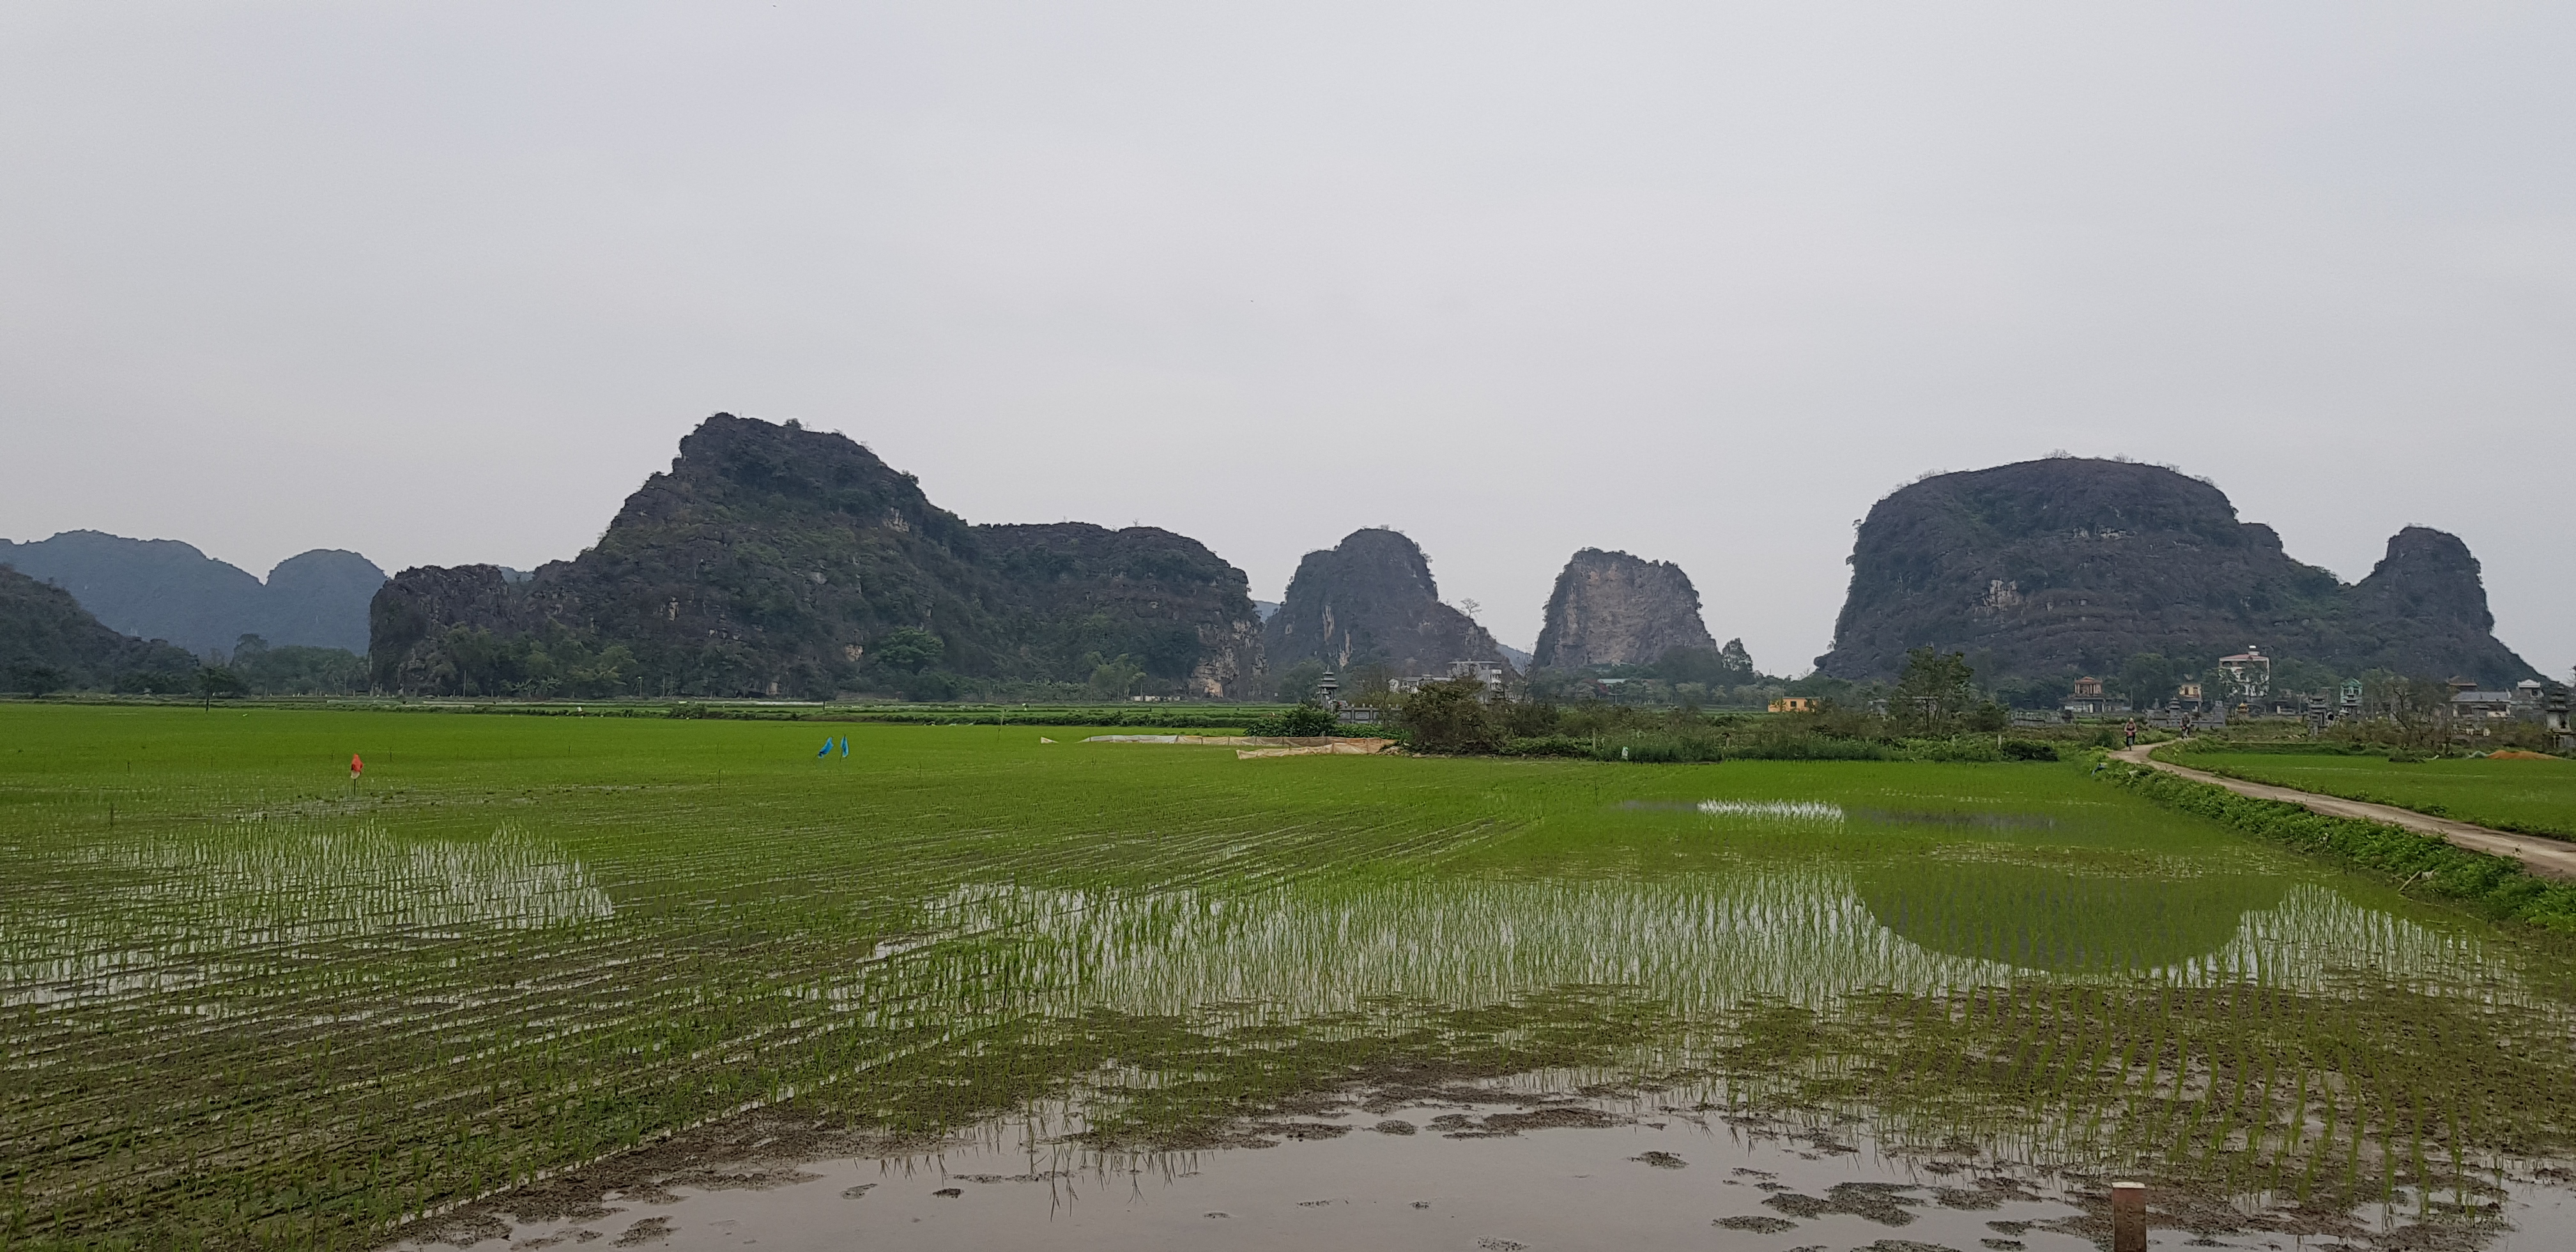
user: text: Lá cờ màu đỏ ở giữa cánh đồng có màu gì?
assistant: text: Đỏ

user: text: Có tổng cộng bao nhiêu lá cờ xuất hiện trong cánh đồng?
assistant: text: Ba

user: text: Loại cây trồng chính đang được canh tác trên cánh đồng trong hình là gì?
assistant: text: Cây lúa non

user: text: Hoạt động nông nghiệp chính đang diễn ra trong cảnh quan này là gì?
assistant: text: Hoạt động nông nghiệp chính là trồng lúa, một nét đặc trưng của vùng nông thôn Đồng bằng sông Hồng và các tỉnh miền núi phía Bắc có địa hình thung lũng đá vôi, điển hình như khu vực Tam Cốc - Bích Động ở Ninh Bình.

user: text: Hai người đi xe đạp đang di chuyển trên loại đường nào và cánh đồng nằm gần họ nhất đang trồng loại cây gì?
assistant: text: Họ đang đi trên đường đất nhỏ ven kênh mương. Cánh đồng nằm gần họ nhất đang trồng lúa non, phản ánh cảnh quan nông nghiệp yên bình và thơ mộng tại các vùng quê Việt Nam.